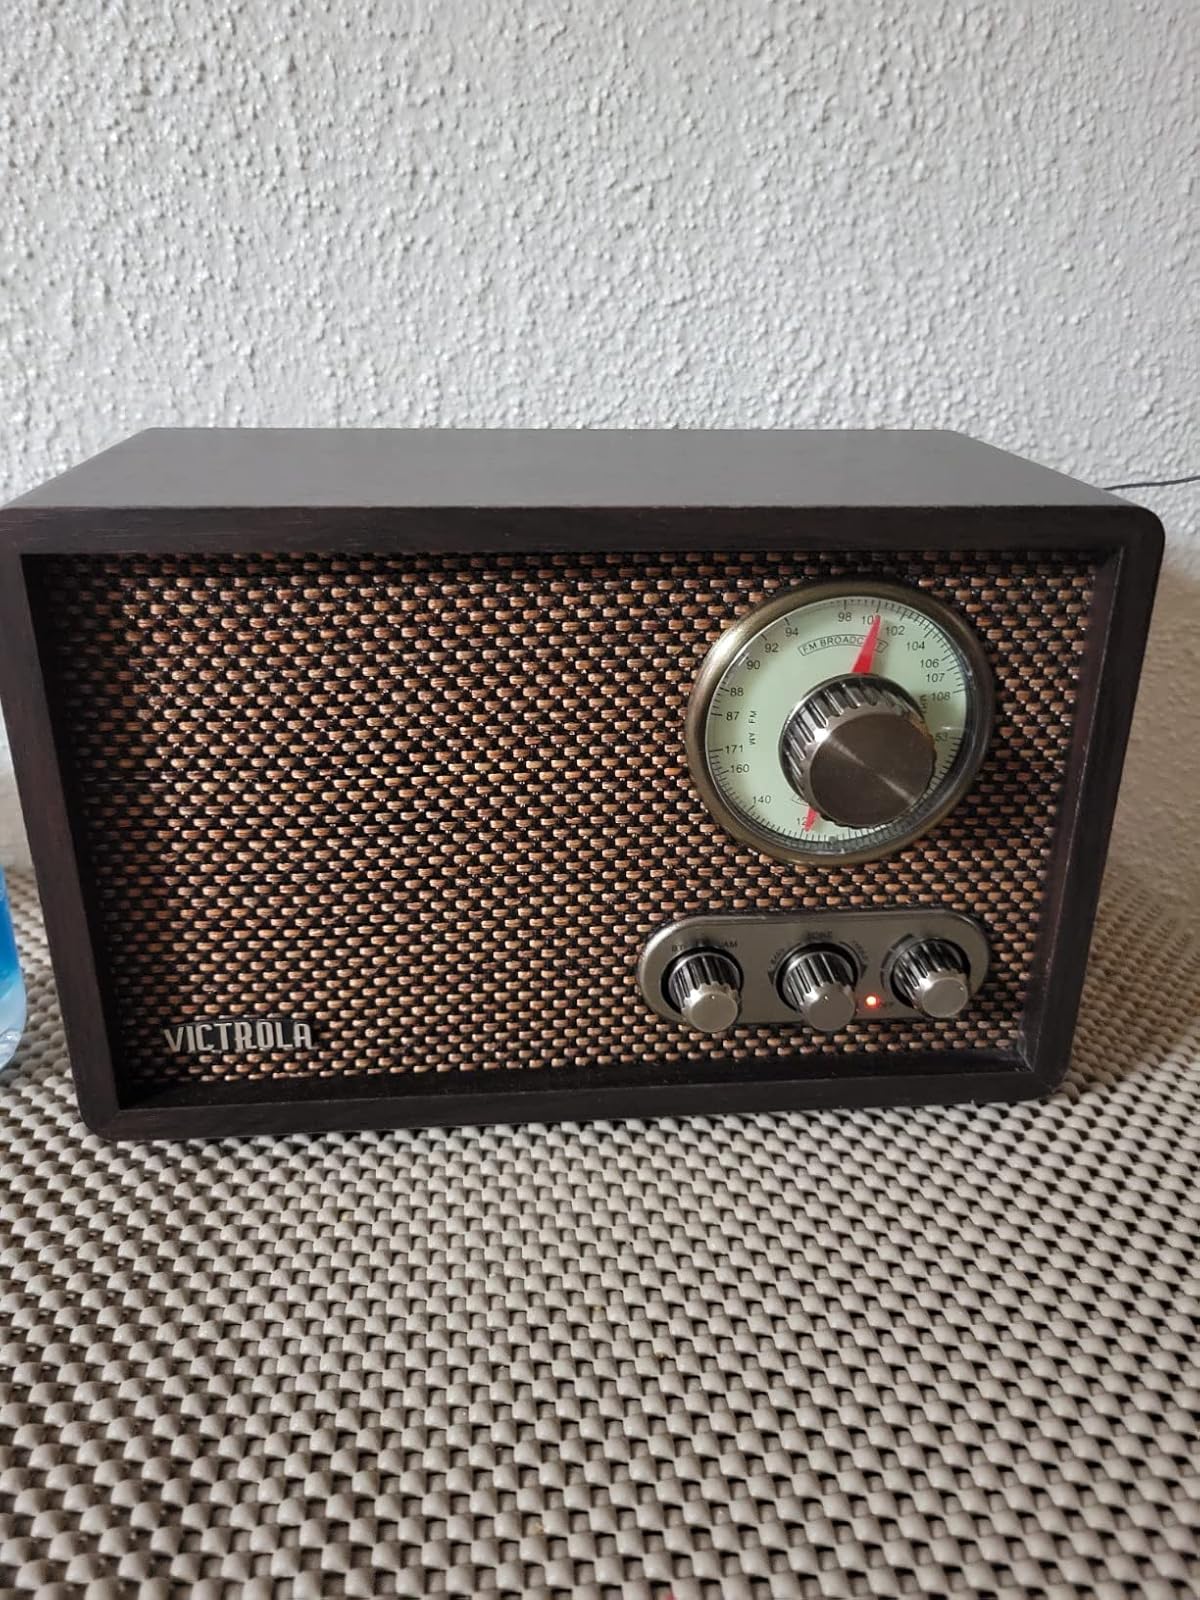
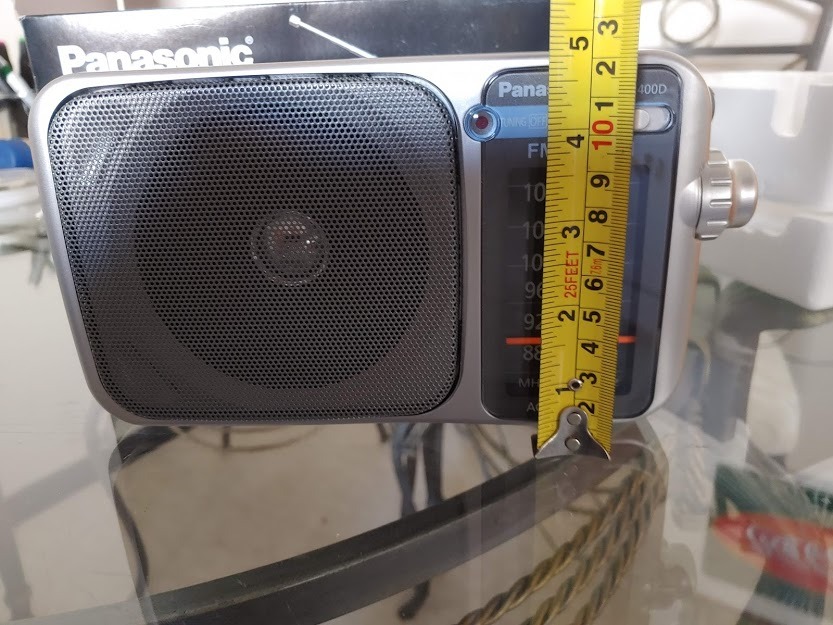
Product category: radio
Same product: no